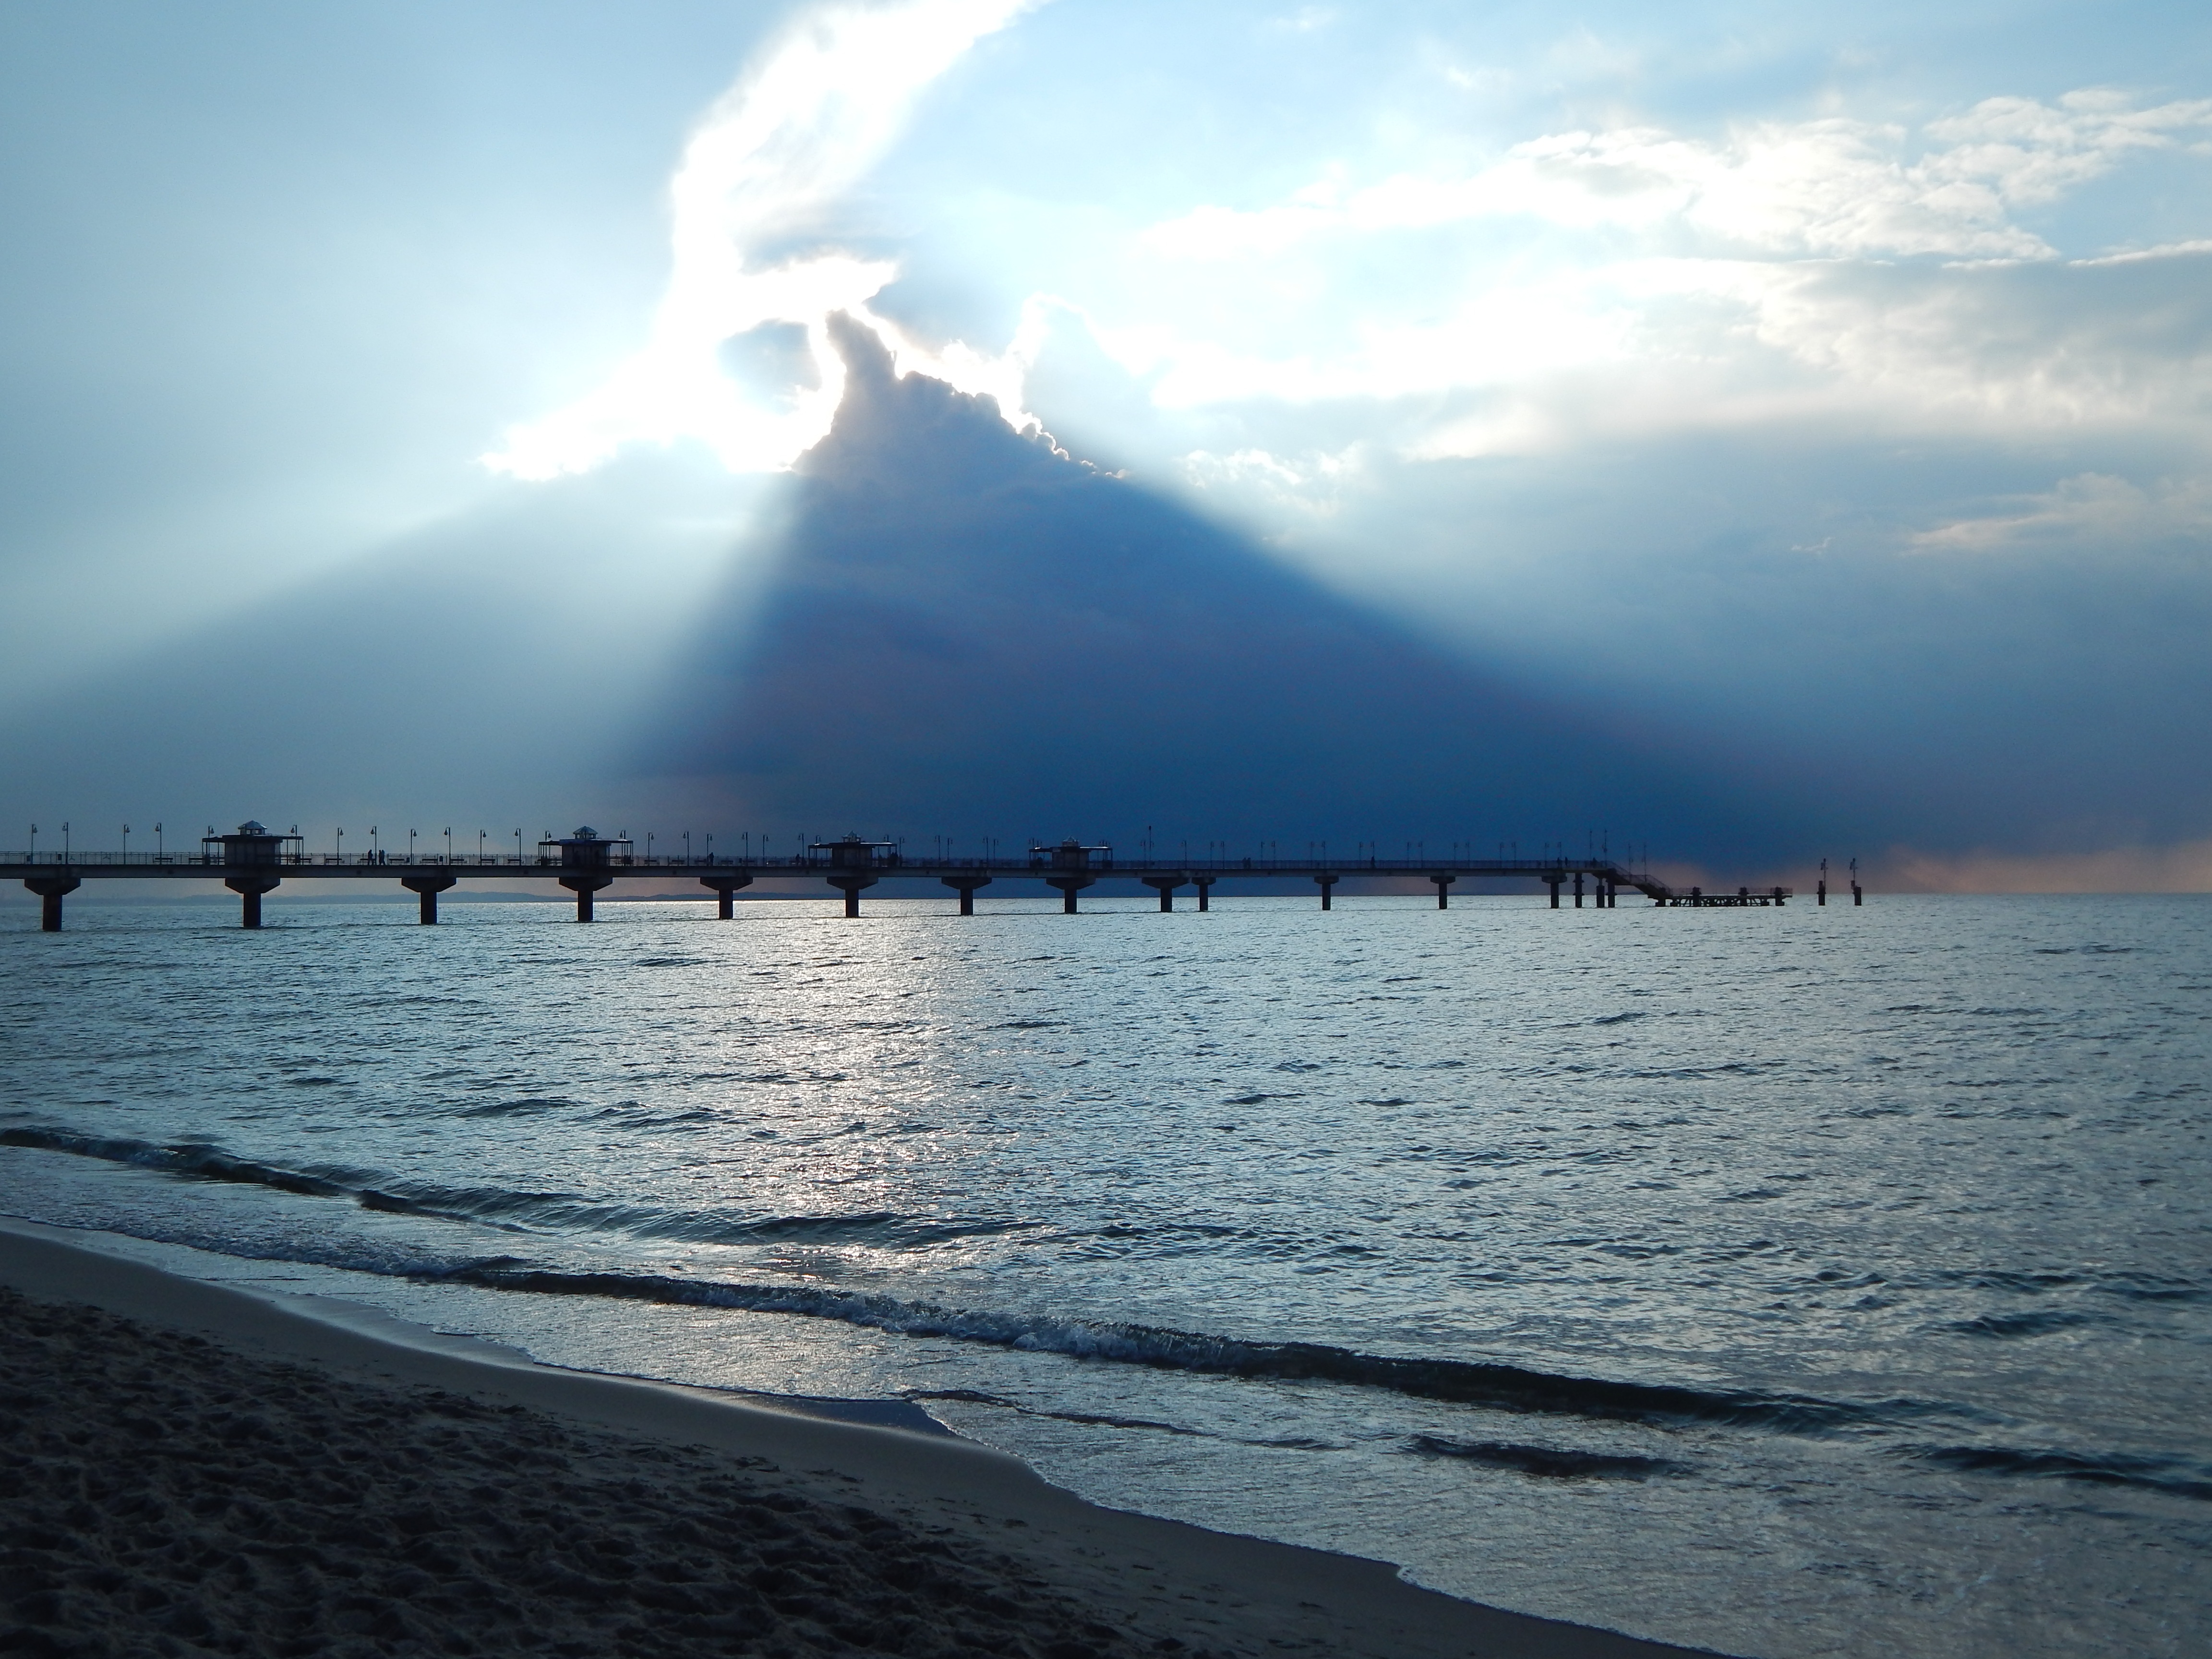
beach, landscape, sea, coast, water, ocean, horizon, cloud, sky, sun, sunrise, sunset, sunlight, morning, shore, wave, lake, dawn, travel, dusk, evening, reflection, pyramid, scenic, bay, tourism, body of water, clouds, dark skies, meteorological phenomenon, before storm, atmospheric phenomenon